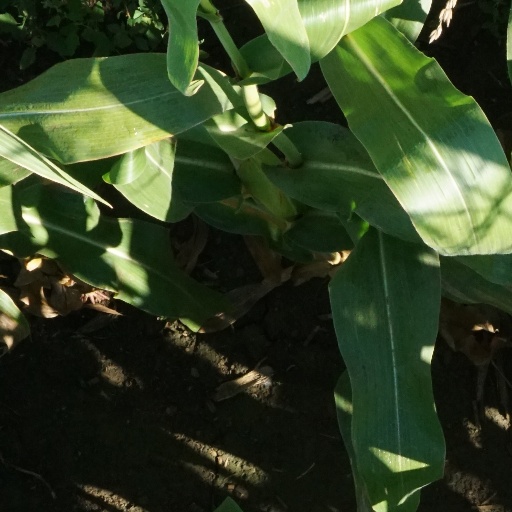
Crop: maize; corn